Environmental issues in Myanmar

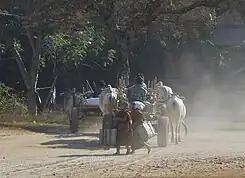

Environmental issues in Myanmar include air pollution, water pollution, deforestation, and issues relating to climate change. Myanmar is a country with a high percentage of forest covering and is said to have the most forest cover remaining in a Southeast Asia country. At the same time, it also has a rapid deforestation rate of over 2 percent of total forest area annually. Air pollution is another environmental concern for Myanmar. Data collected up to 2019 shows that 24,000 deaths of the annual toll of the country were caused by air pollution and particulate matter pollution in the country had caused moderate risks against human health. Myanmar people from both rural and urban areas face water pollution which is caused mainly by agriculture, mining activities and discharge of wastewater into water bodies without any treatment. Moreover, Myanmar has frequently experienced natural disasters that are the result of climate change. It also suffers from global warming which results in temperature rising and drought.